Timeline of the Egyptian Crisis under the SCAF

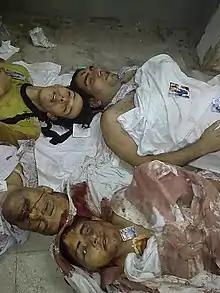
Victims of the 9 October riots.

Late into the evening of 9 October, during a protest that was held in Maspiro, peaceful Egyptian protesters, calling for the dissolution the Supreme Council of the Armed Forces, the resignation of its chairman, Field Marshal Mohamed Tantawi, and the dismissal of the governor of Aswan province, were attacked by military police. At least 25 people were killed and more than 200 wounded. The protest began due to an attack on a Coptic Christian church in Merinab village in Aswan on 30 September. Aswan governor Mustafa al-Seyyed said that Copts had built the church without having the proper permits. The 9 October attack was committed by both the Egyptian police force and military police using live ammunition, vehicles to run over protesters and extensive rounds of tear gas were fired.